1975 World Series

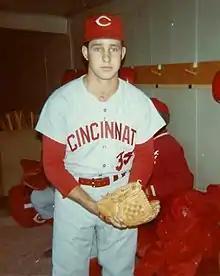
Don Gullett

Reds' lefty Don Gullett pitched like an ace as the Reds won their final home game in Game 5 to put Cincinnati on the brink of their first World Series championship in 35 years. Cincinnati first baseman and cleanup hitter Tony Pérez broke out of an 0–for–15 World Series slump with a pair of home runs while driving in four runs off Boston starter Reggie Cleveland. Pete Rose contributed an RBI double and Dave Concepción hit a sacrifice fly for the other Reds runs, while Gullett pitched innings, limiting the powerful Boston lineup to five hits. Reds closer Rawly Eastwick came on to strike out Boston third baseman Rico Petrocelli for the game's final out.